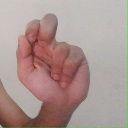
अक्षर: ढ